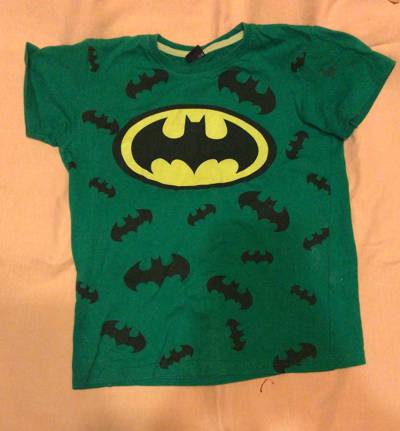
Waste category: clothes